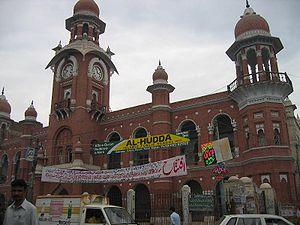
L'architecture anglo-indienne est un mouvement architectural lancé à la fin du XIXᵉ siècle par les architectes britanniques dans les Indes britanniques. Il associe des éléments de l'architecture indo-islamique à l'architecture néogothique de l'Époque victorienne
Multan ou Moultan est une ville du Pakistan, située dans le sud de la province du Pendjab et chef-lieu du district de Multan. Avec environ 1,9 million d'habitants en 2017, c'est la septième plus grande ville du Pakistan. Le district de la ville a une population de 3,8 millions d'habitants.